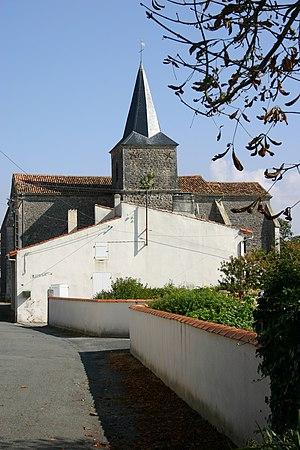
Église de La Benâte
La Benâte est une ancienne commune du Sud-Ouest de la France, située dans le département de la Charente-Maritime dans la région Nouvelle-Aquitaine, devenue le 1ᵉʳ janvier 2016 une commune déléguée au sein de la commune nouvelle d'Essouvert.
Les églises de la Charente-Maritime présentent une grande diversité, d'une commune à une autre, et se distinguent par des styles et des périodes de construction différentes. De nombreux édifices témoignent cependant de l'épanouissement, aux XIᵉ et XIIᵉ siècles d'une forme d'art roman spécifique, appelée art roman saintongeais, caractérisée par une simplicité des formes et un décor sculpté, souvent très riche.